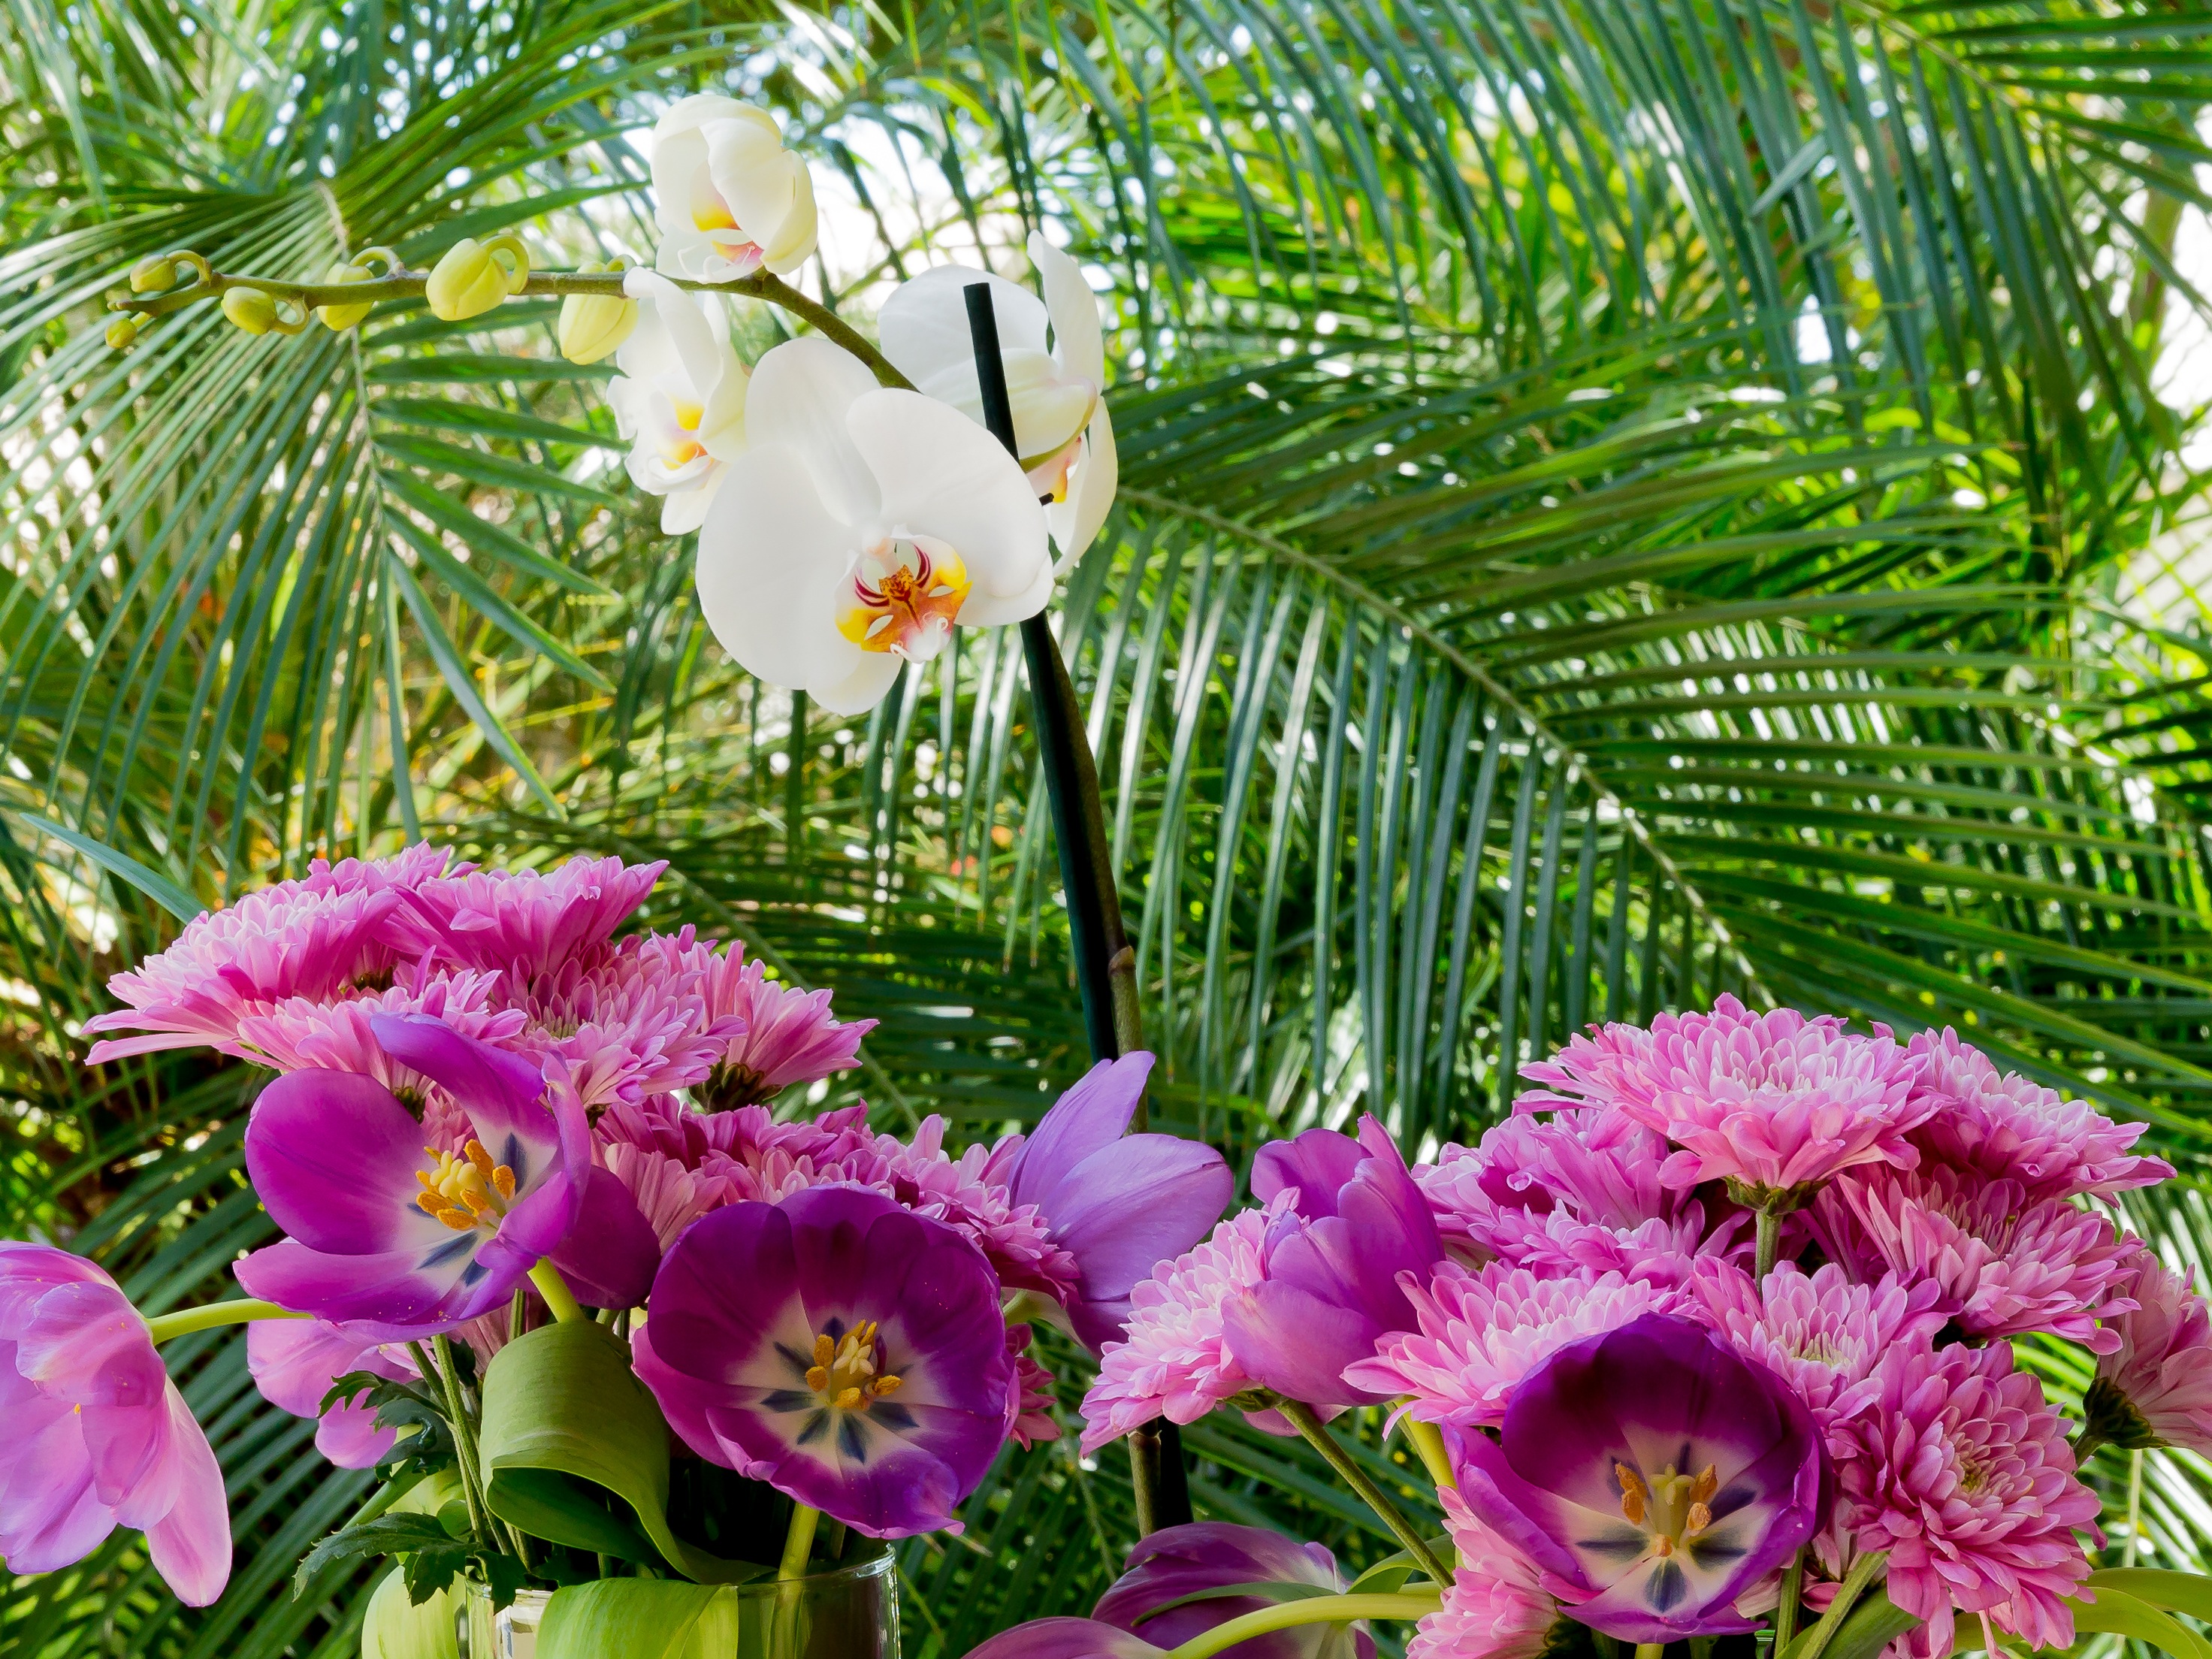
blossom, plant, flower, purple, petal, bloom, floral, botany, blooming, colorful, garden, flora, orchid, lily, floristry, daylily, flowering plant, flower bouquet, floral design, land plant, flower arranging